Answer in natural language. Estimate the real world distances between objects in the image. Which object is closer to blue rectangle wall decor, dark red upholstered chair with wooden legs or black shelving unit with two shelves? Choose between the following options: black shelving unit with two shelves or dark red upholstered chair with wooden legs
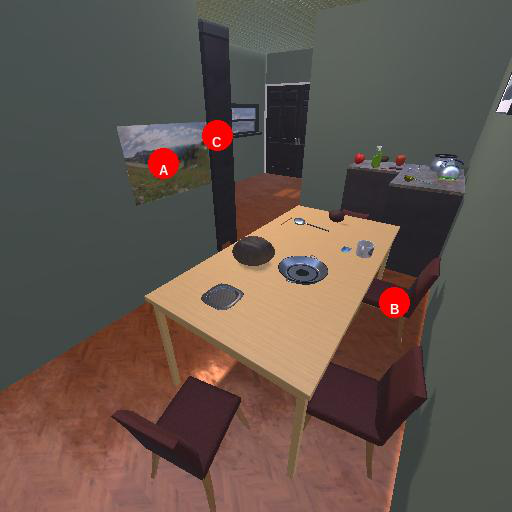
<answer>black shelving unit with two shelves</answer>